A Man Escaped

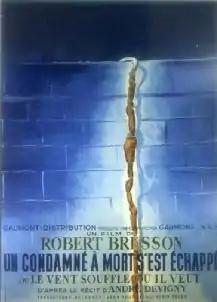

A Man Escaped, also known as A Man Escaped or The Wind Bloweth Where It Listeth, is a 1956 French prison film directed by Robert Bresson. The film is loosely based on the memoir of André Devigny, a member of the French Resistance who was imprisoned by the occupying German forces at Montluc prison during World War II. Although the protagonist's name is altered in the film, it is inspired by Devigny's real-life escape.